Rugby, Tennessee

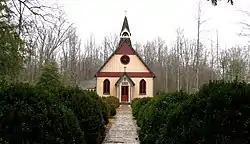
Christ Church Episcopal at Rugby

Rugby is an unincorporated community in Morgan and Scott counties in the U.S. state of Tennessee. Founded in 1880 by English author Thomas Hughes, Rugby was built as an experimental utopian colony. While Hughes's experiment largely failed, a small community lingered at Rugby throughout the 20th century. In the 1960s, residents, friends and descendants of Rugby began restoring the original design and layout of the community, preserving surviving structures and reconstructing others. Rugby's Victorian architecture and picturesque setting have since made it a popular tourist attraction. In 1972, Rugby's historic area was listed under the name Rugby Colony on the National Register of Historic Places as a historic district.